André Breitenreiter

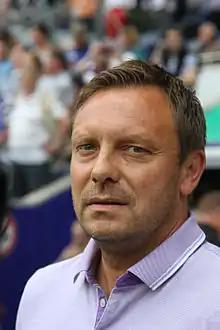
Breitenreiter as Schalke 04 manager in 2015

André Breitenreiter (born 2 October 1973) is a German professional manager and former player. He last managed Hannover 96. Breitenreiter’s entire playing career was in his native Germany, appearing in both the Bundesliga and 2. Bundesliga for nine different sides.